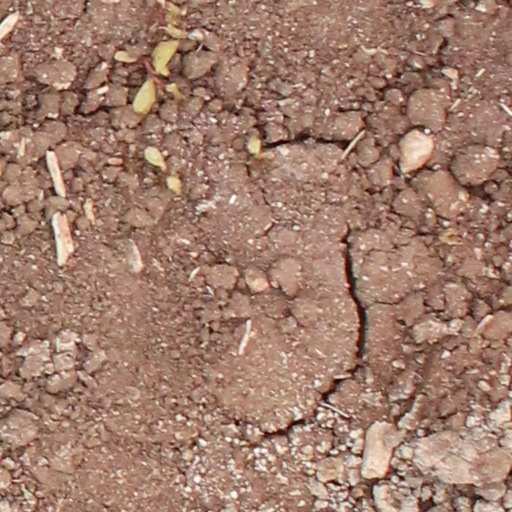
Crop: wheat